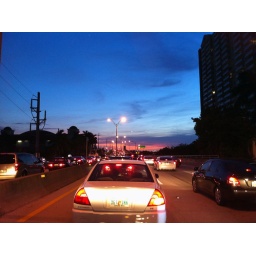
We were stopped in traffic because the 163rd bridge was up to let a boat pass through.